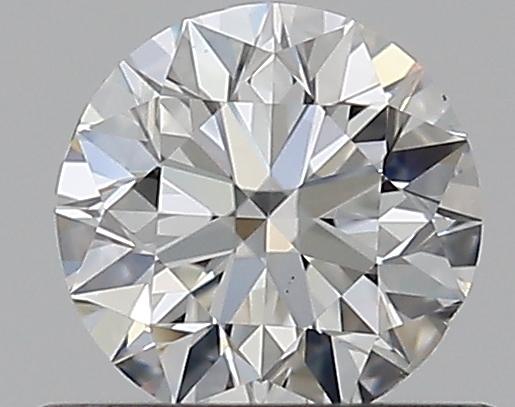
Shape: round
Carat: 0.5
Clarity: VS2
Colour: G
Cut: EX
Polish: EX
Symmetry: EX
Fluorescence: N
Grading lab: GIA
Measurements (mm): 5.04 x 5.07 x 3.16